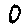
Label: 0